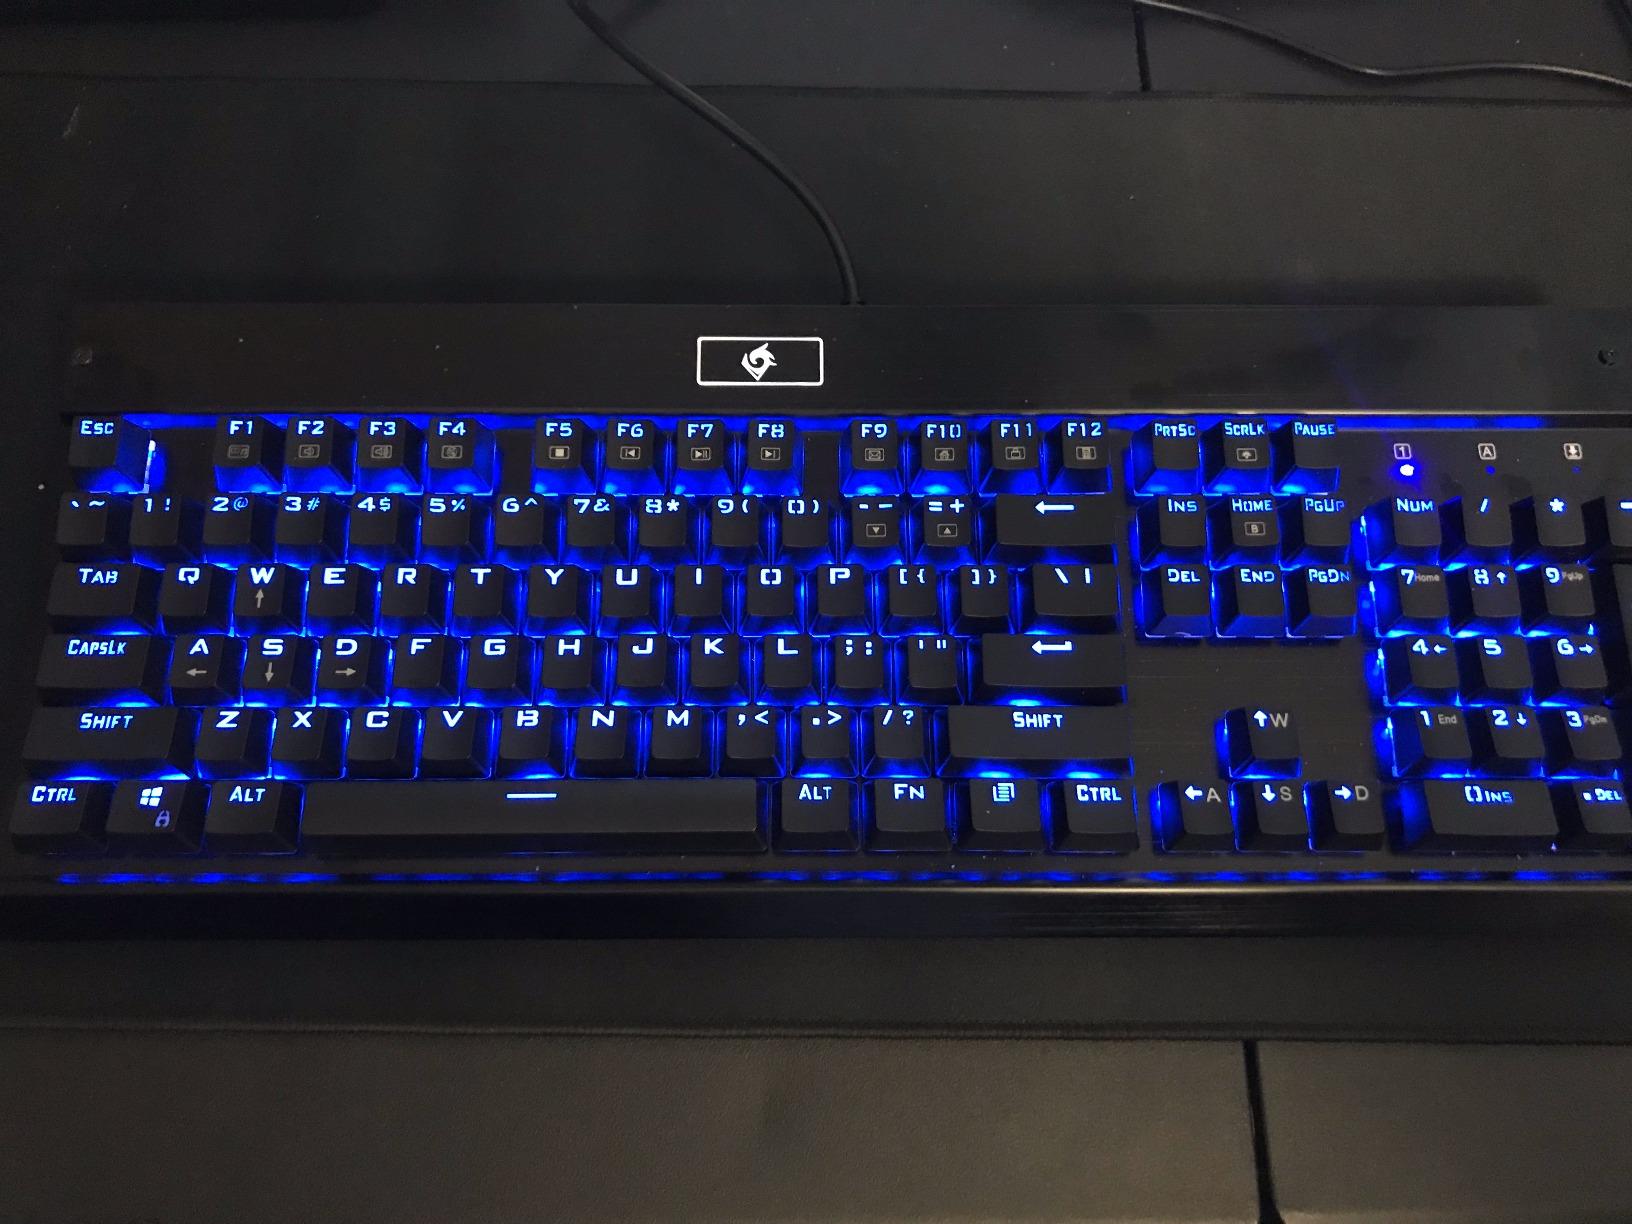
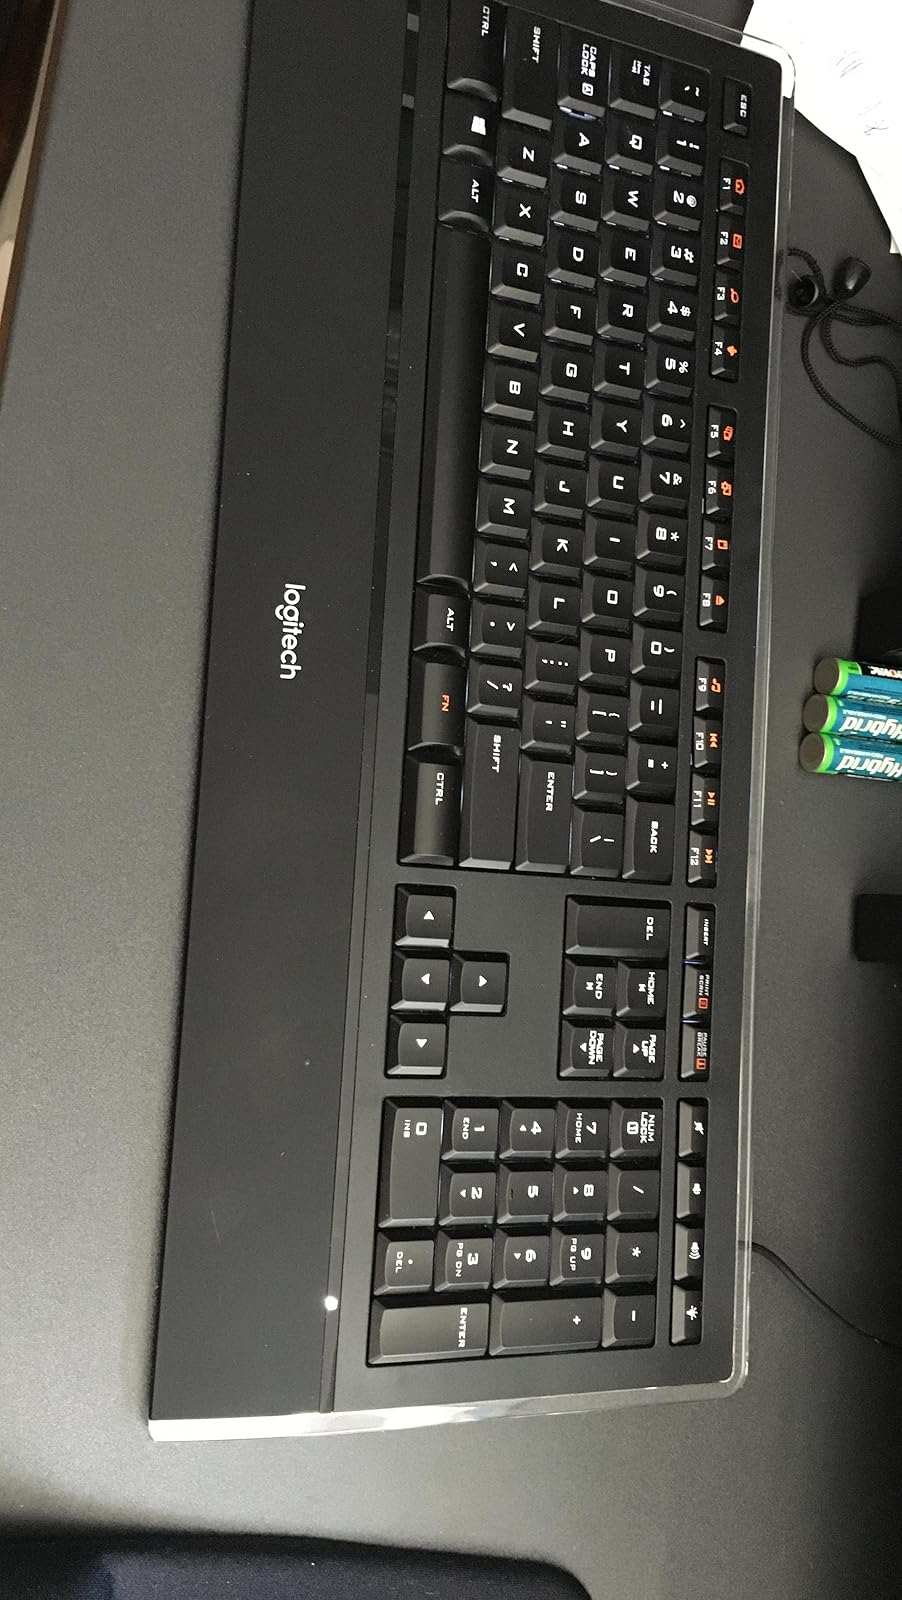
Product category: keyboard
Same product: no